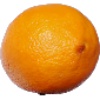
Label: lemon_meyer